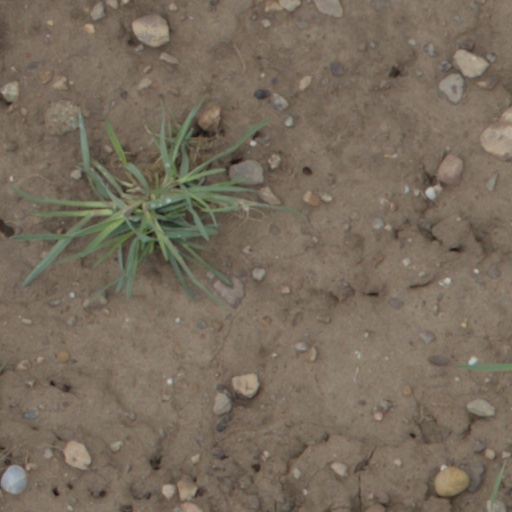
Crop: wheat